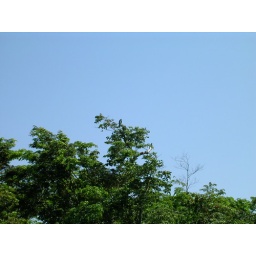
Falcon sitting in a tree along Monkey River.